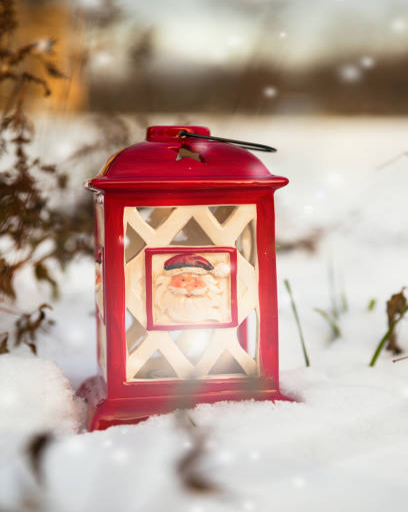
glowing lantern settled in the snow .